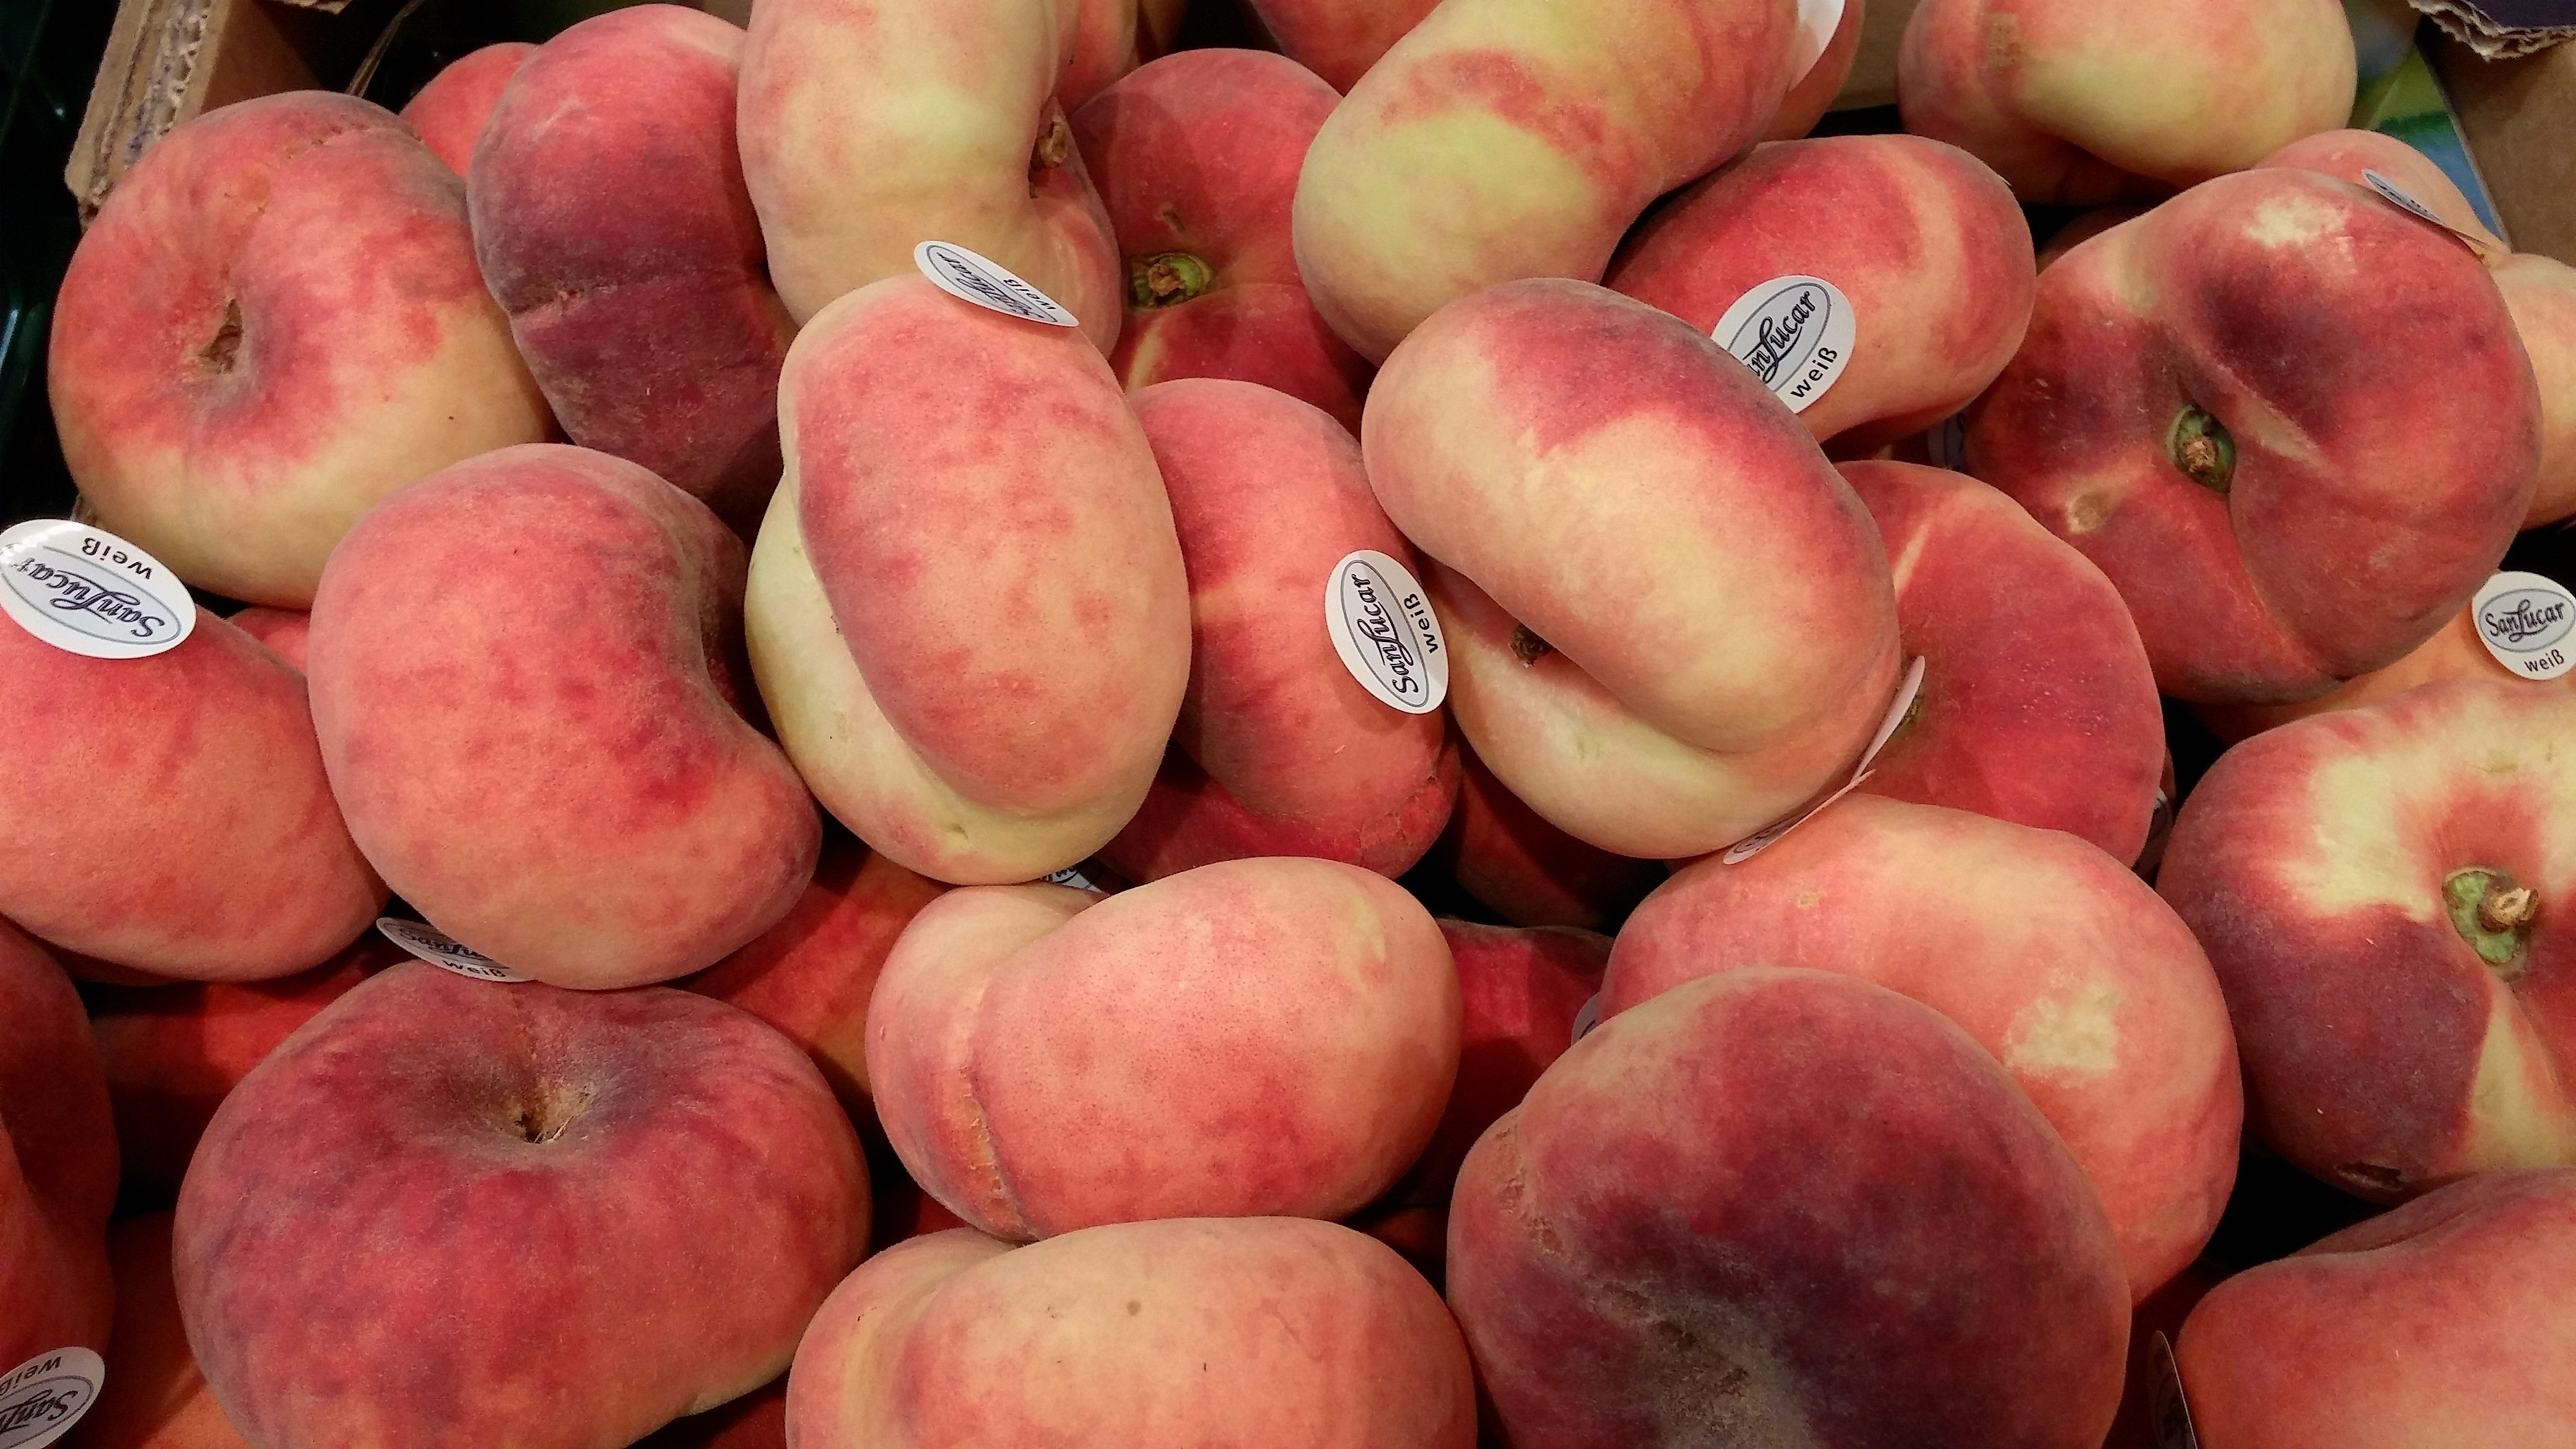
apple, tree, branch, plant, white, fruit, sweet, orchard, summer, ripe, bush, food, produce, juicy, healthy, eat, delicious, flowers, leaves, spain, nutrition, peach, fruits, large, exotic, china, bless you, prunus, wellness, rose greenhouse, steinobstgewaechs, flowering plant, rose family, flowering twig, peach tree, nectarine, eating fruit, flat peach, land plant, rose order